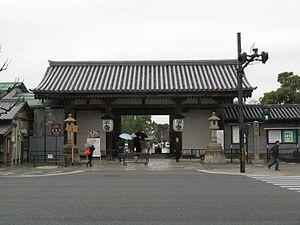
Cette liste présente les éléments architecturaux du Japon datant de l'époque de Kamakura désignés biens culturels importants.